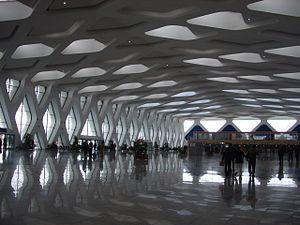
intérieur de l'aéroport La Menara à Marrakech